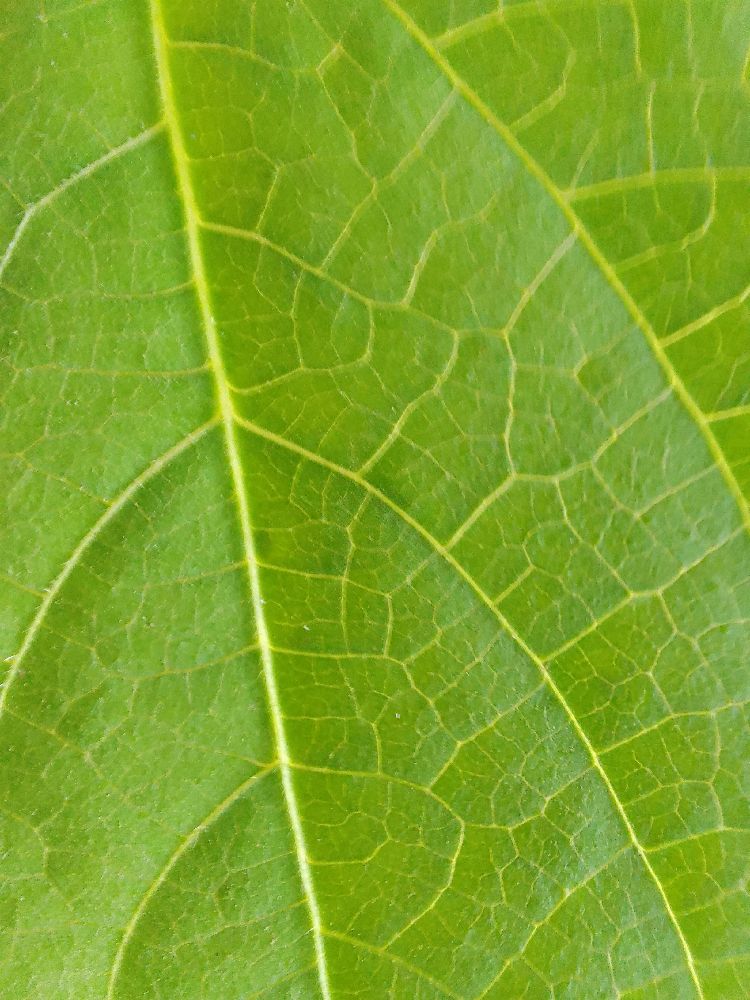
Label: healthy